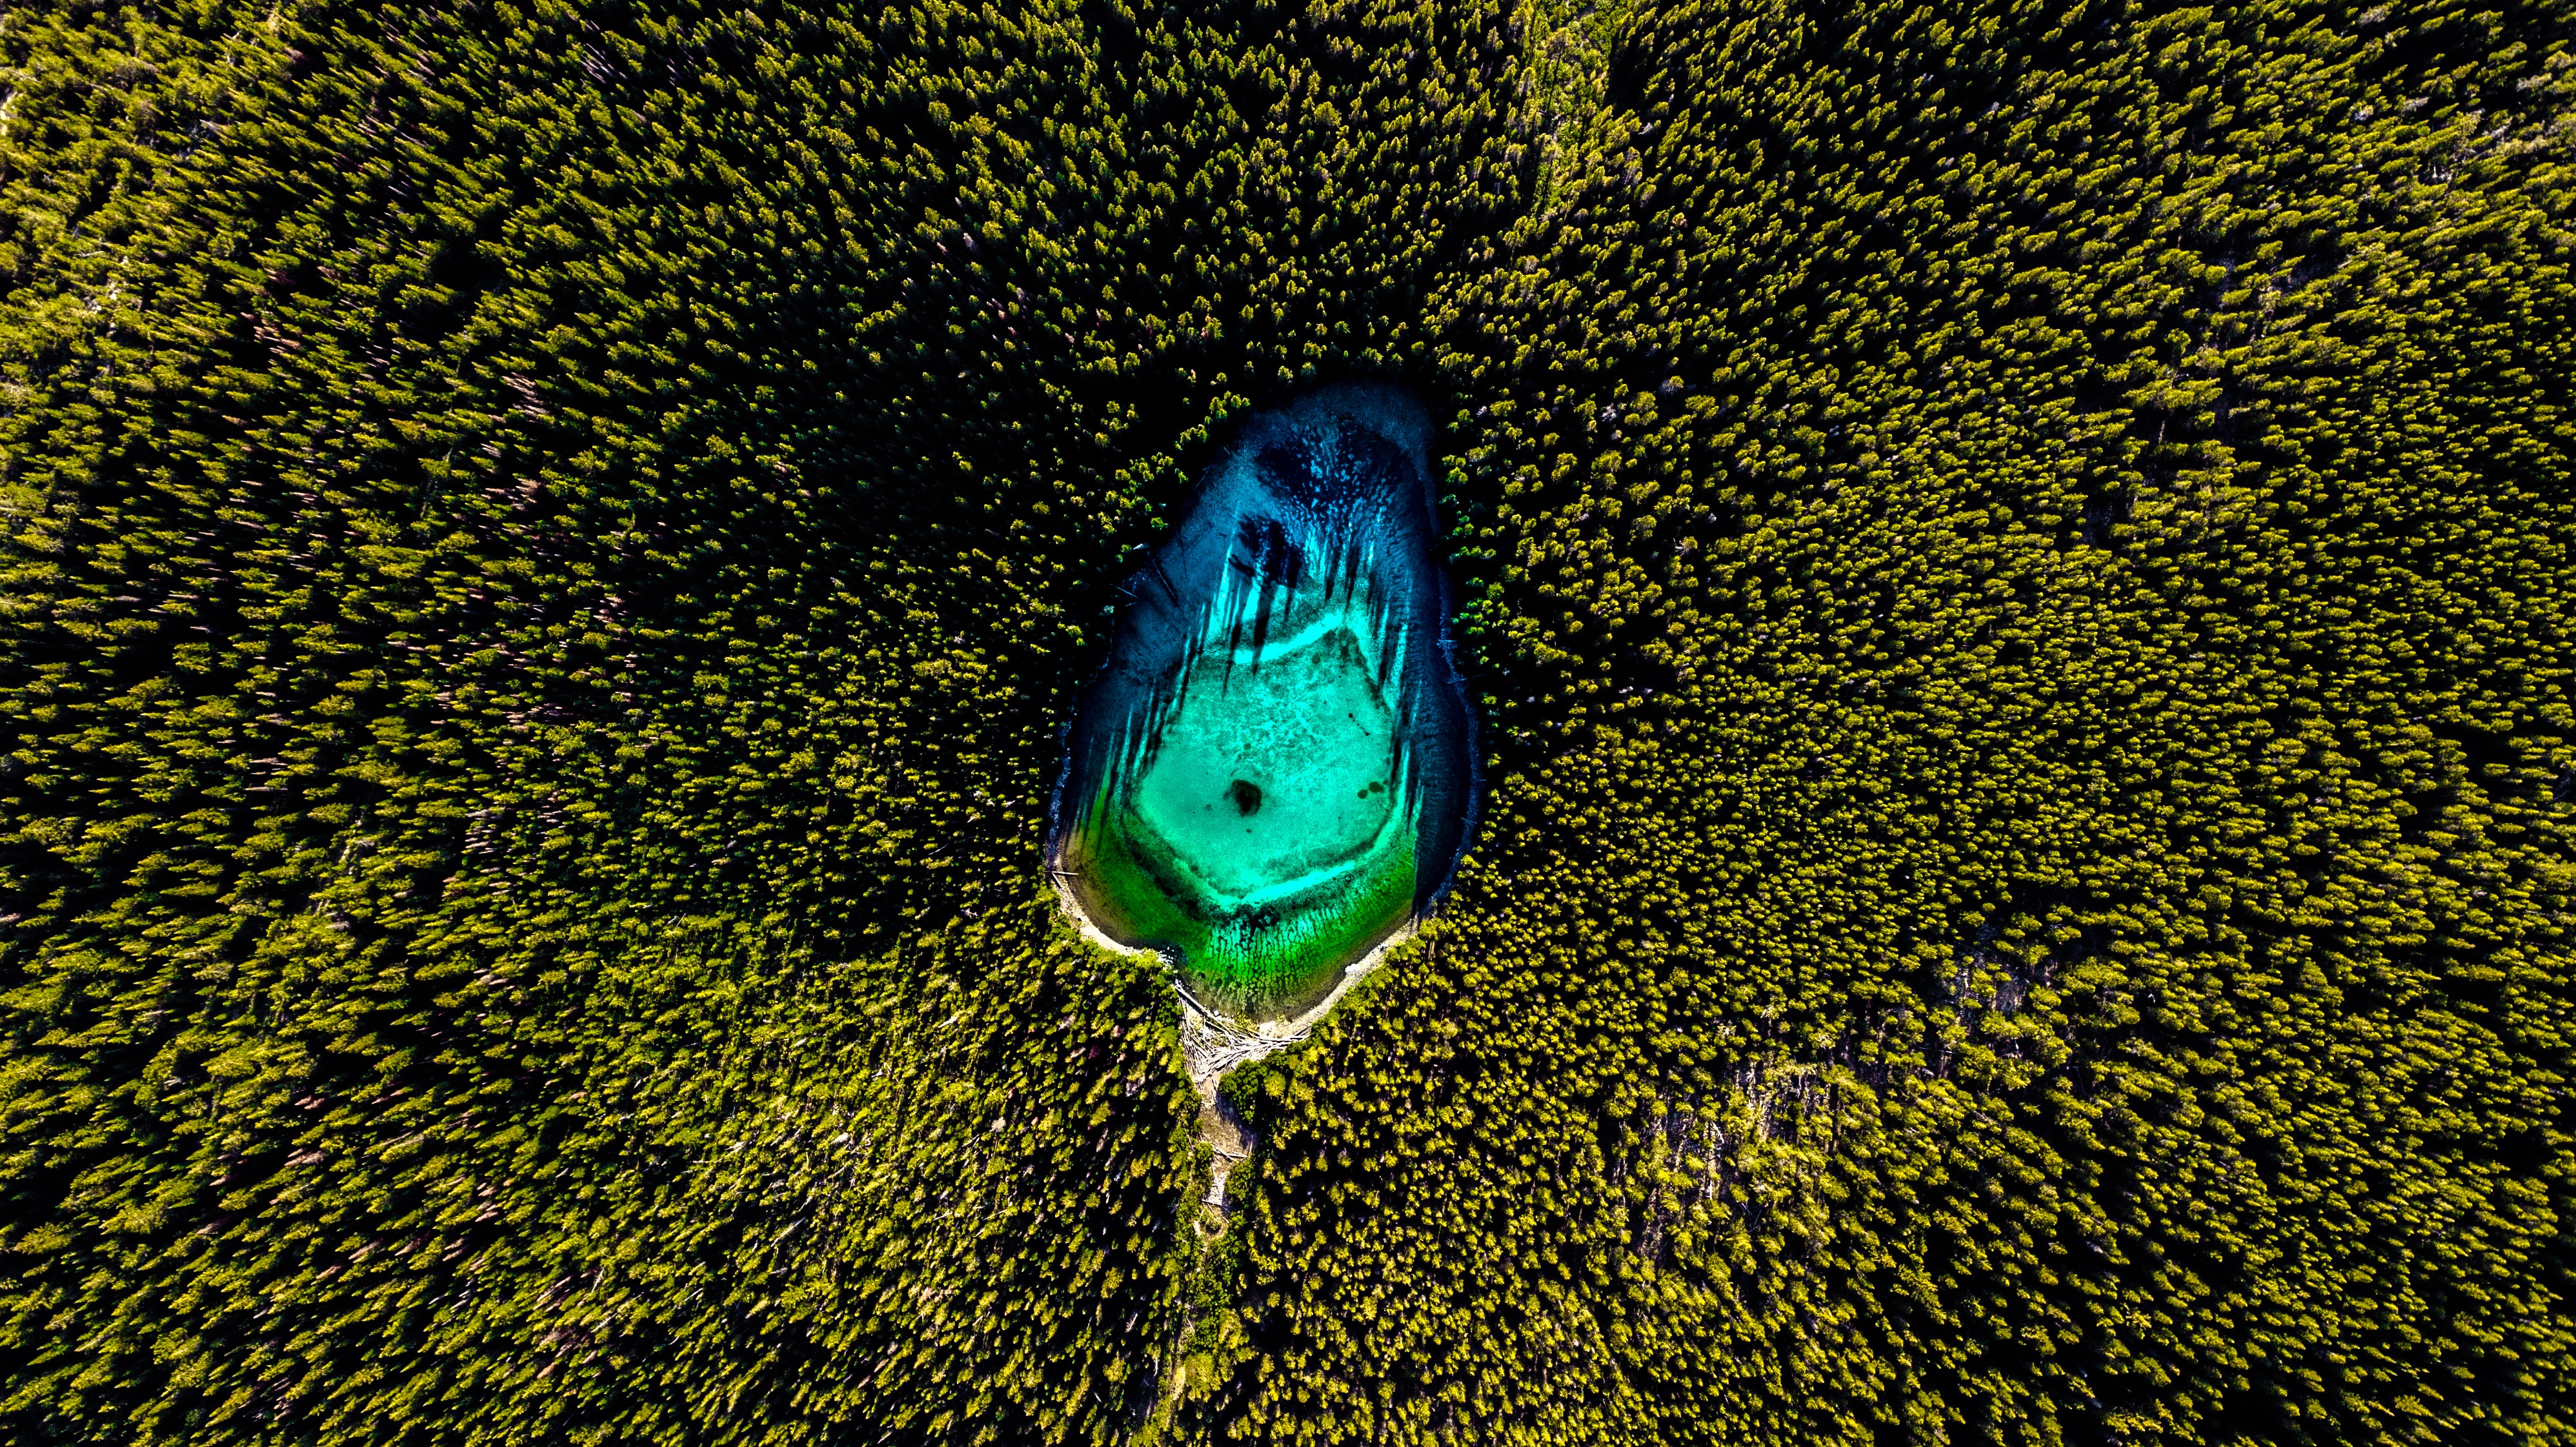
green, feather, blue, water, turquoise, organism, photography, fashion accessory, electric blue, art, pattern